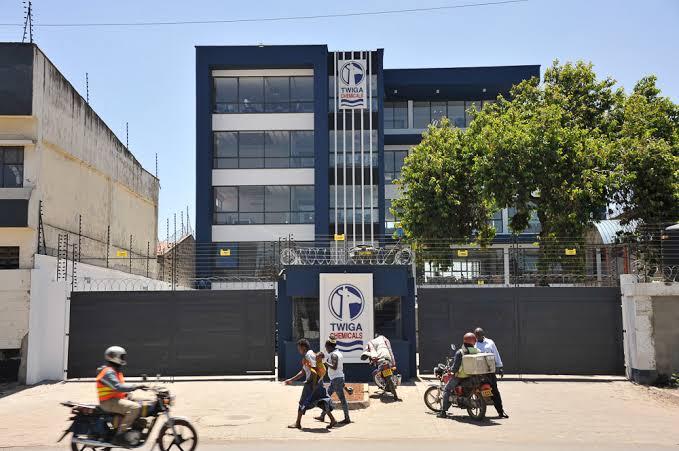
Kupita kwangu kulinishangaza kuona kiwanda kinachotengeneza viuatilifu ndani ya nchi ya Tanzania, kilivyoonesha ukuzaji wa ajira kwa vijana na njia ya kuajiri.